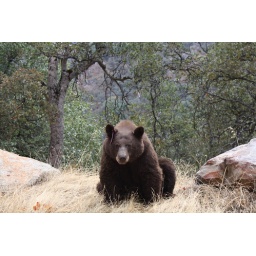
A bear near the road